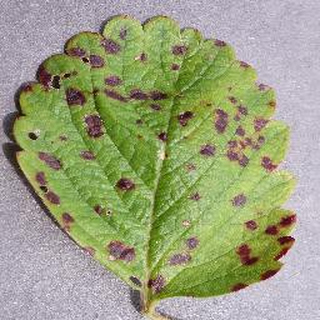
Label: strawberry_leaf_scorch